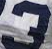
Number: 3